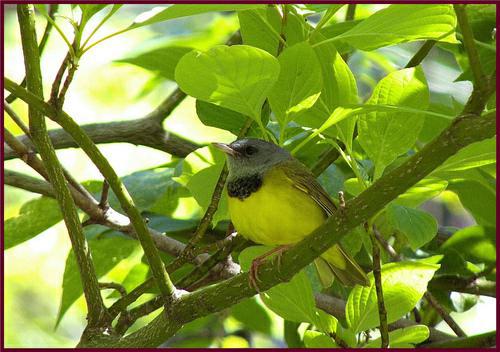
A photo of a mourning warbler